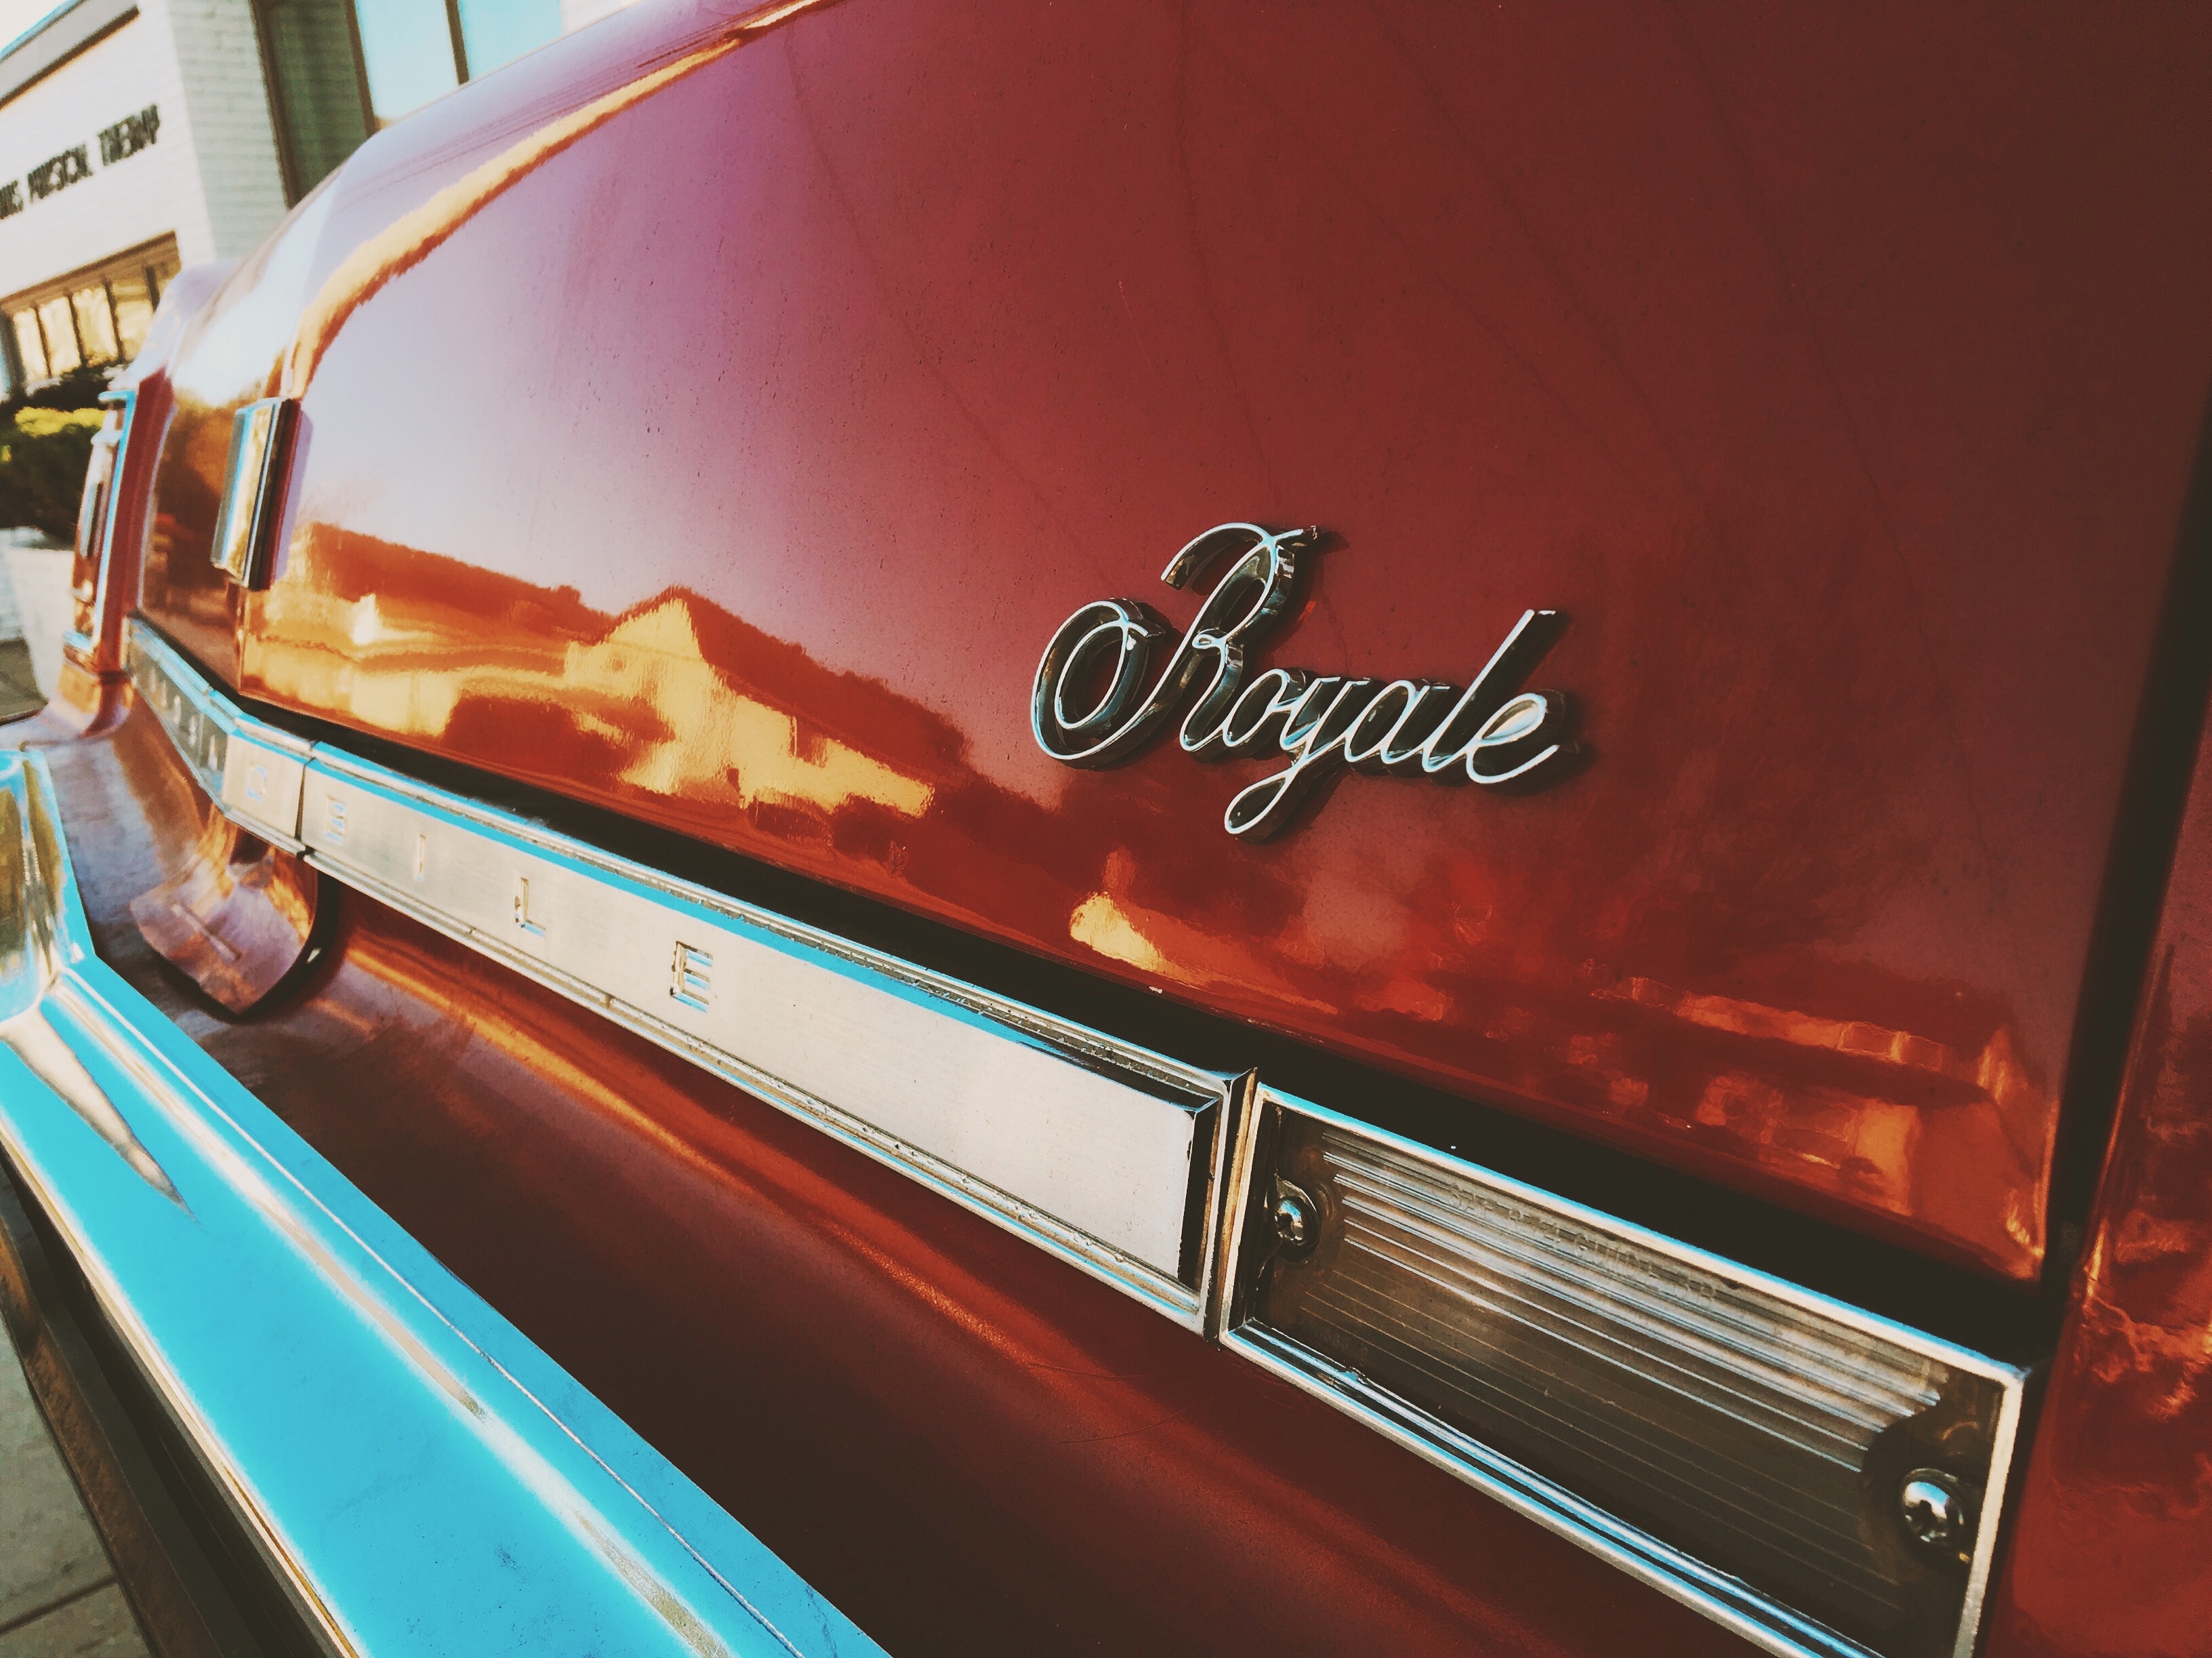
car, vehicle, vintage car, classic, land vehicle, automobile make, automotive exterior, luxury vehicle